Accident (2012 film)

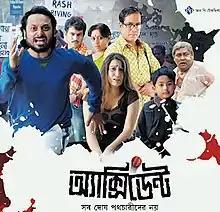
Accident Bengali film poster

Accident is a 2012 Bengali drama film directed by Nandita Roy & Shiboprosad Mukherjee. The story of the film deals with road accident and its consequences in Kolkata. The director duo got motivated by Keshtopur road incident in April 2008 where at least 20 people were killed and nearly 40 were injured.